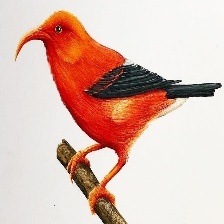
Species: IWI
Scientific name:  VESTIARIA COCCINEA.